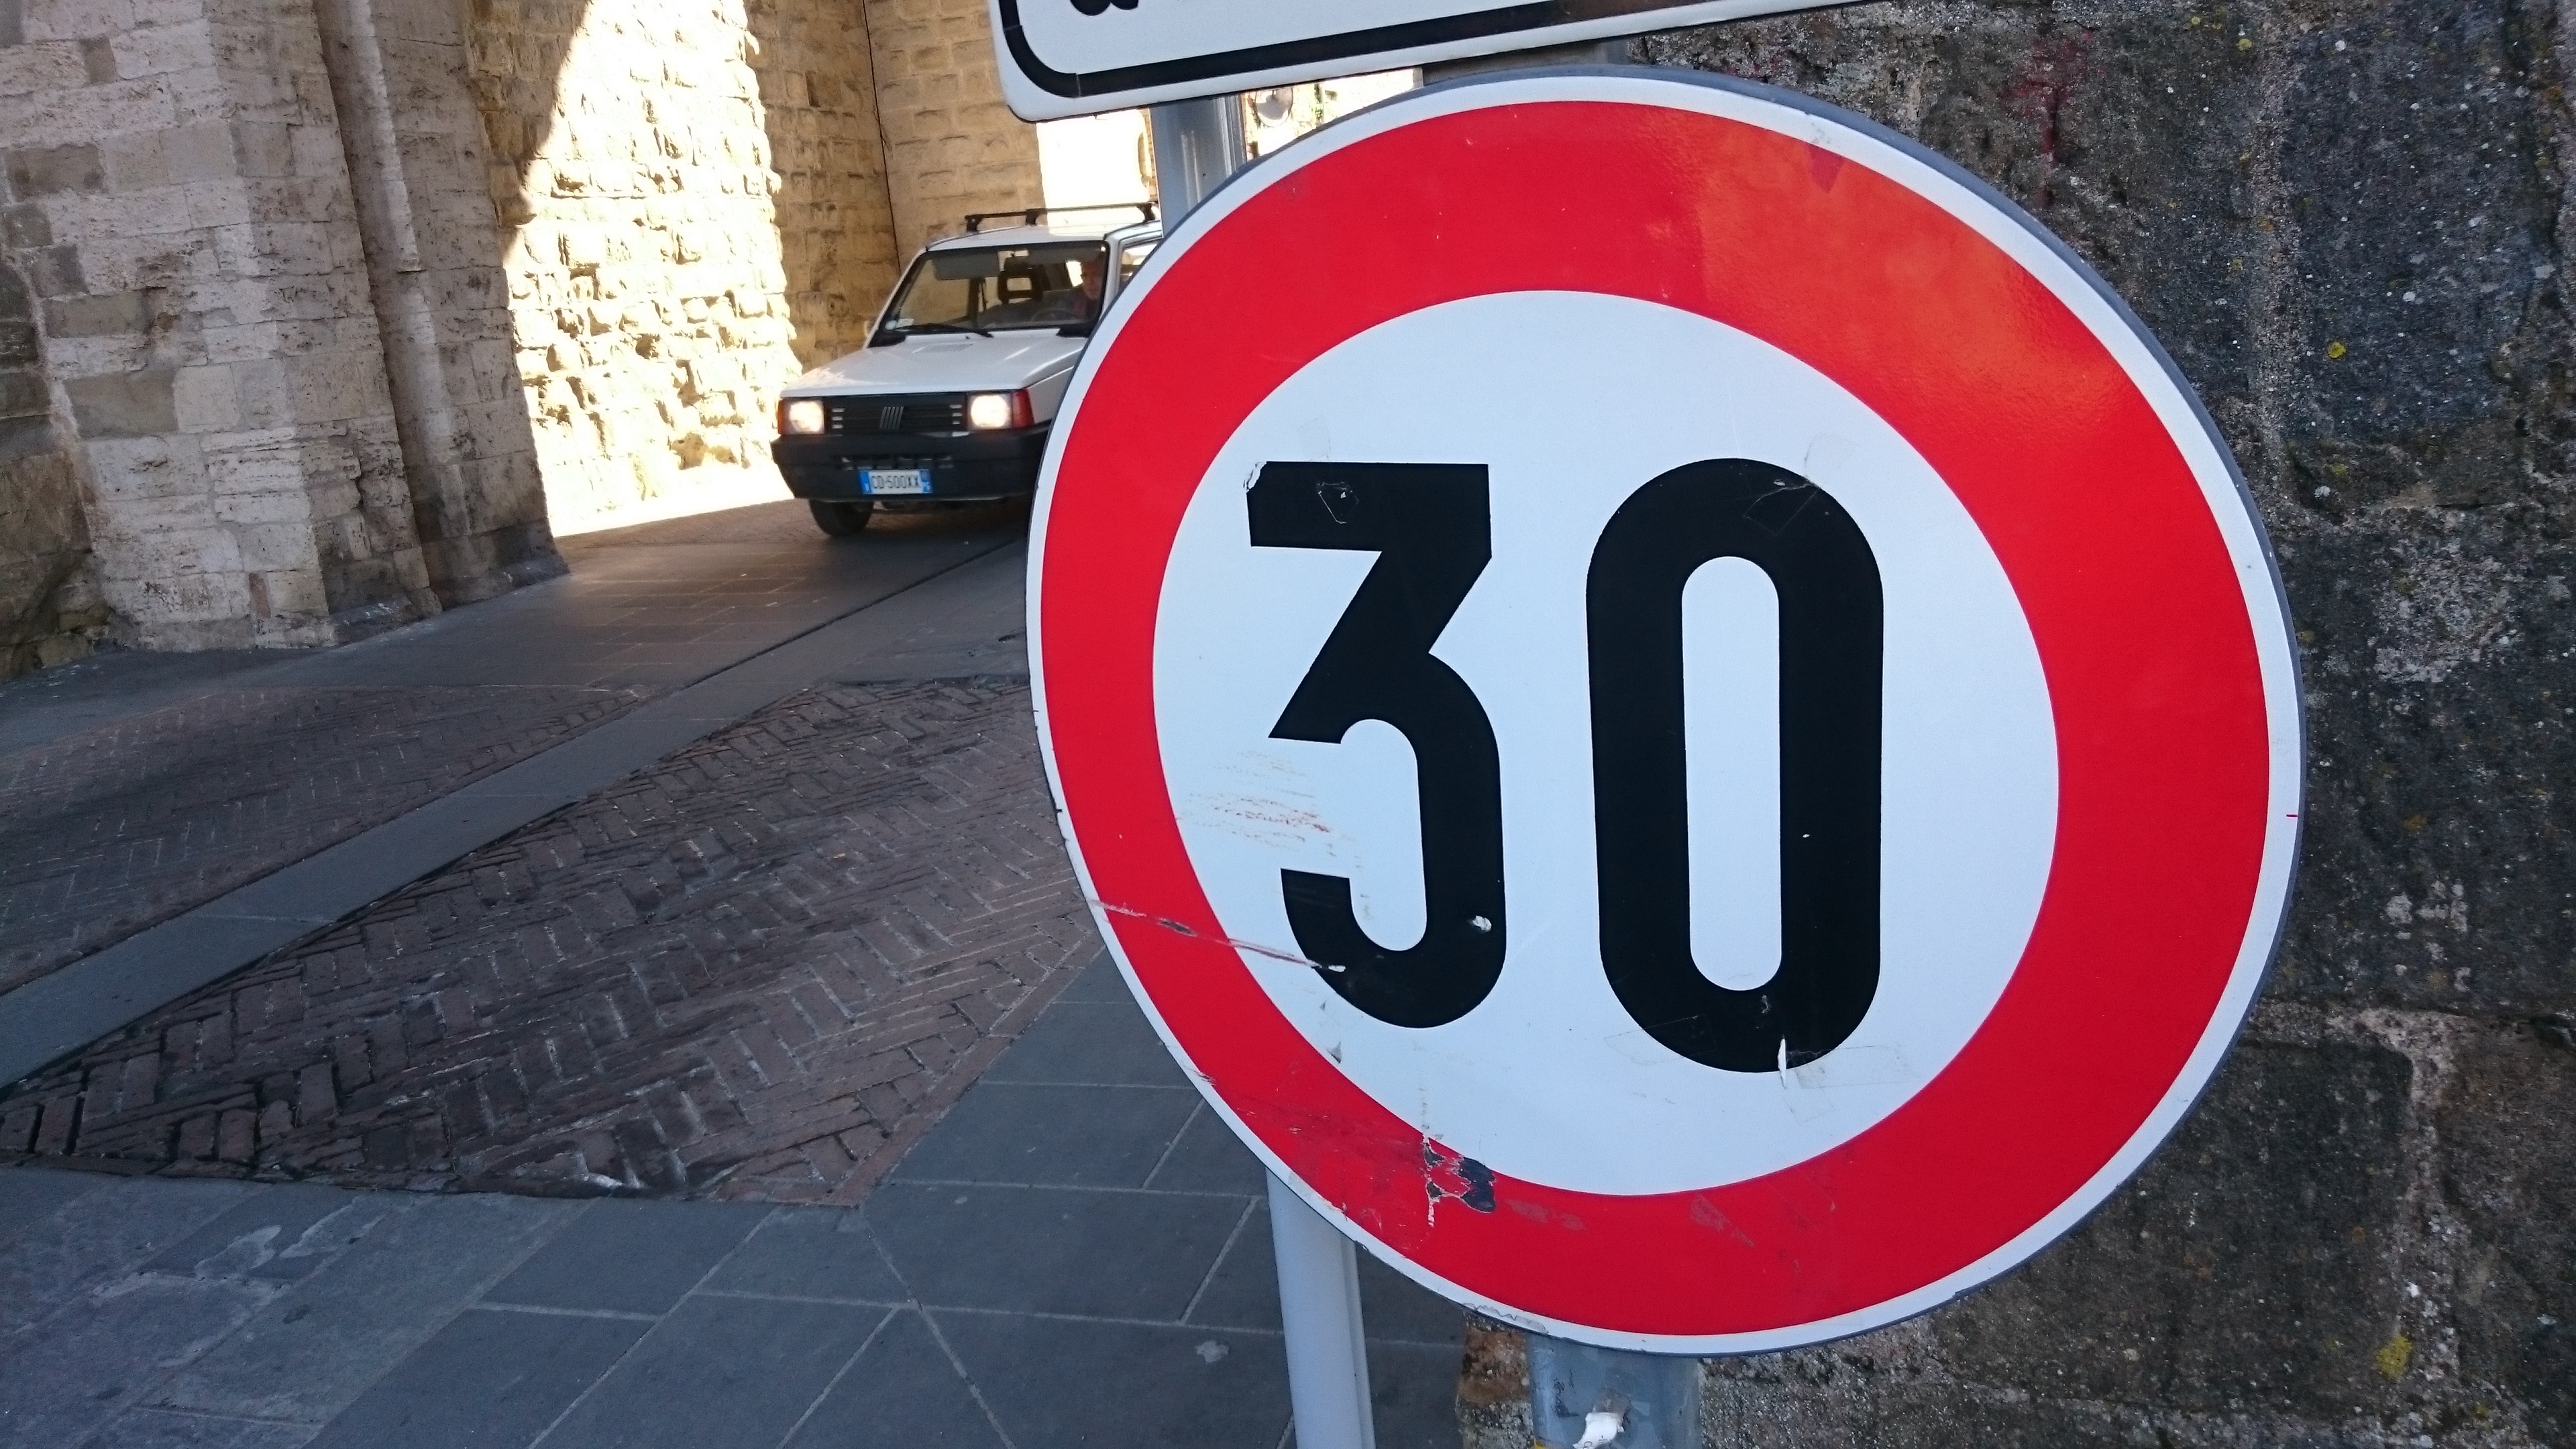
road, street, car, number, driving, sign, roadsign, red, symbol, street sign, speed, signage, lane, caution, shape, slow, limit, traffic sign, porta di sant angelo